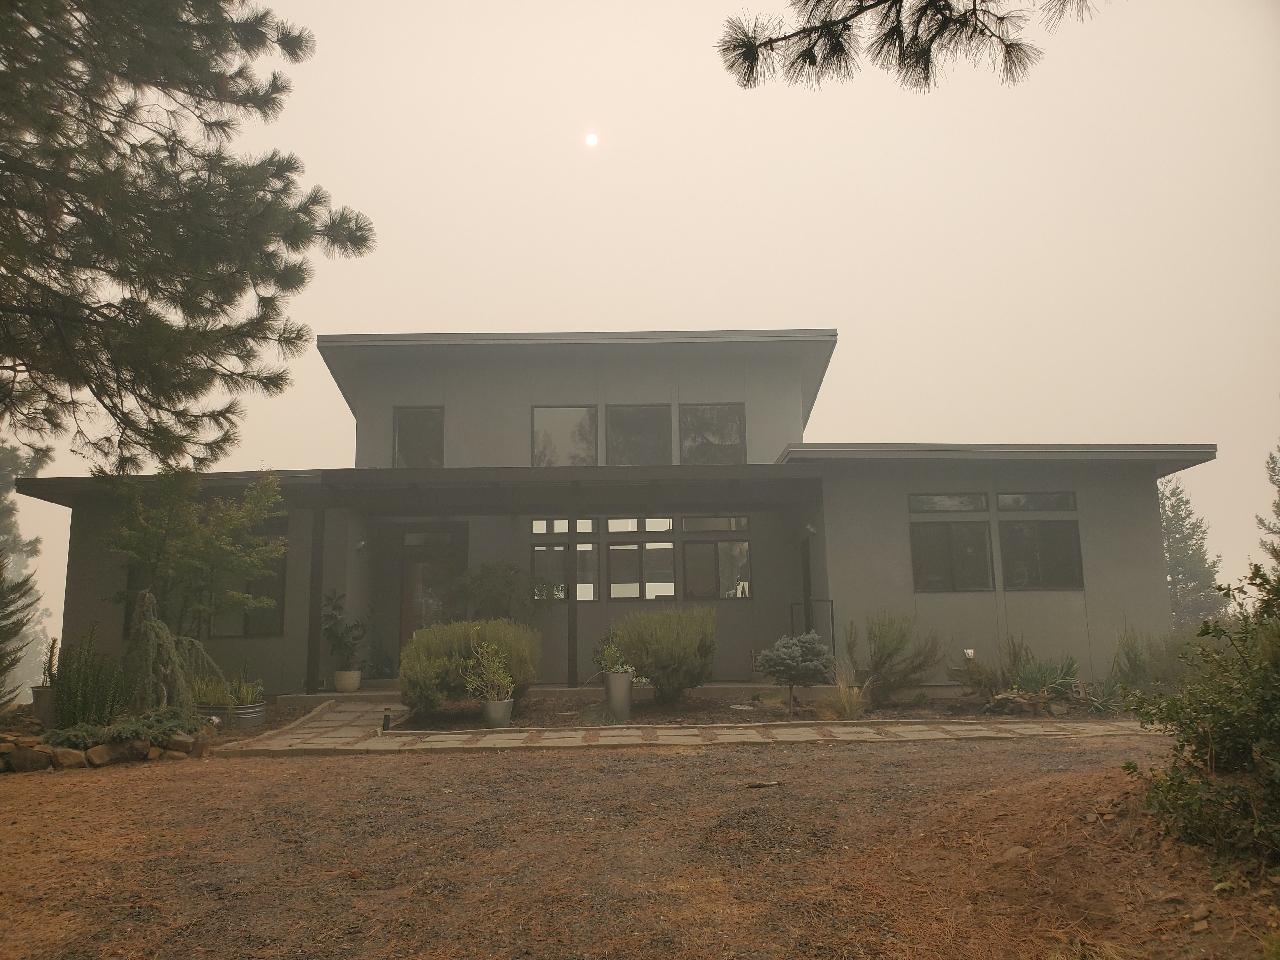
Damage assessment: no_damage